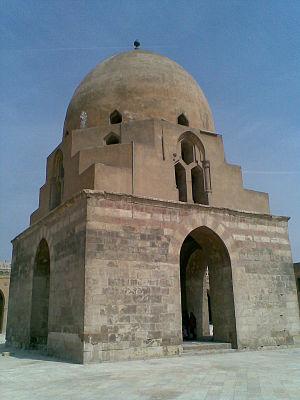
Le musée d'Art islamique de Doha est le plus grand musée de Doha, au Qatar, devant le musée national du Qatar. Le musée d’art islamique dispose d’une collection d’œuvres d’art islamique allant du VIIᵉ siècle au XIXᵉ siècle. Le musée a été inauguré le 22 novembre 2008.